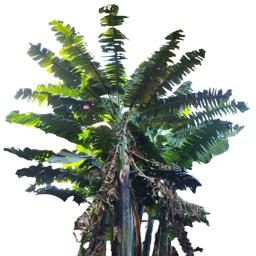
Label: BHIMKOL